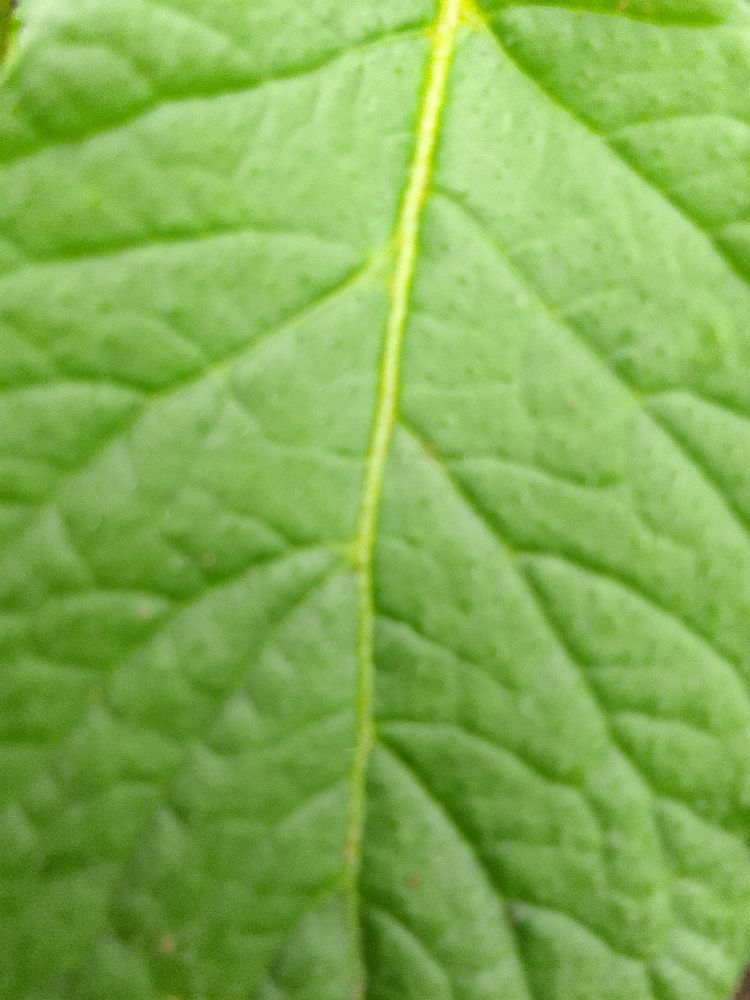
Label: Healthy